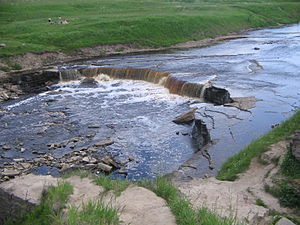
Tosna
Tosna er en flod i Leningrad oblast i Rusland. Den er 121 km lang, og er en sydlig biflod til Neva. Den har sine kilder i skov- moseområderne sydøst for Sankt Petersborg og munder ud i Neva ved byen Otradnoje. Andre byer ved Tosna er Tosno og Nikolskoje.